Keith Krepfle

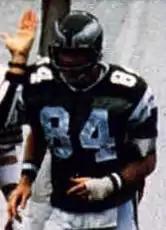
Krepfle playing for the Eagles in 1977

Keith Robert Krepfle (born February 4, 1952) is an American former professional football player who was a tight end for eight seasons in the National Football League (NFL) for the Philadelphia Eagles and Atlanta Falcons. He played college football for the Iowa State Cyclones.